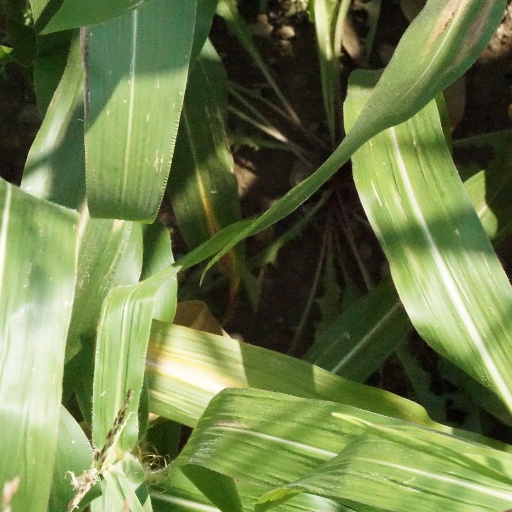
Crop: maize; corn